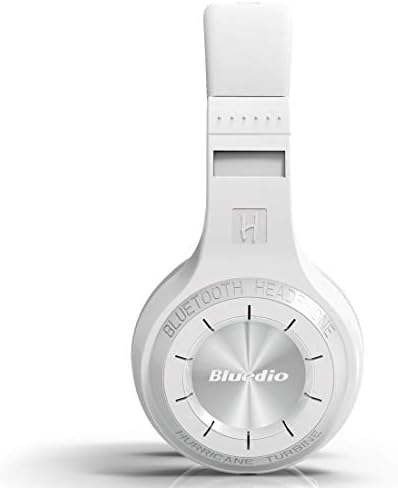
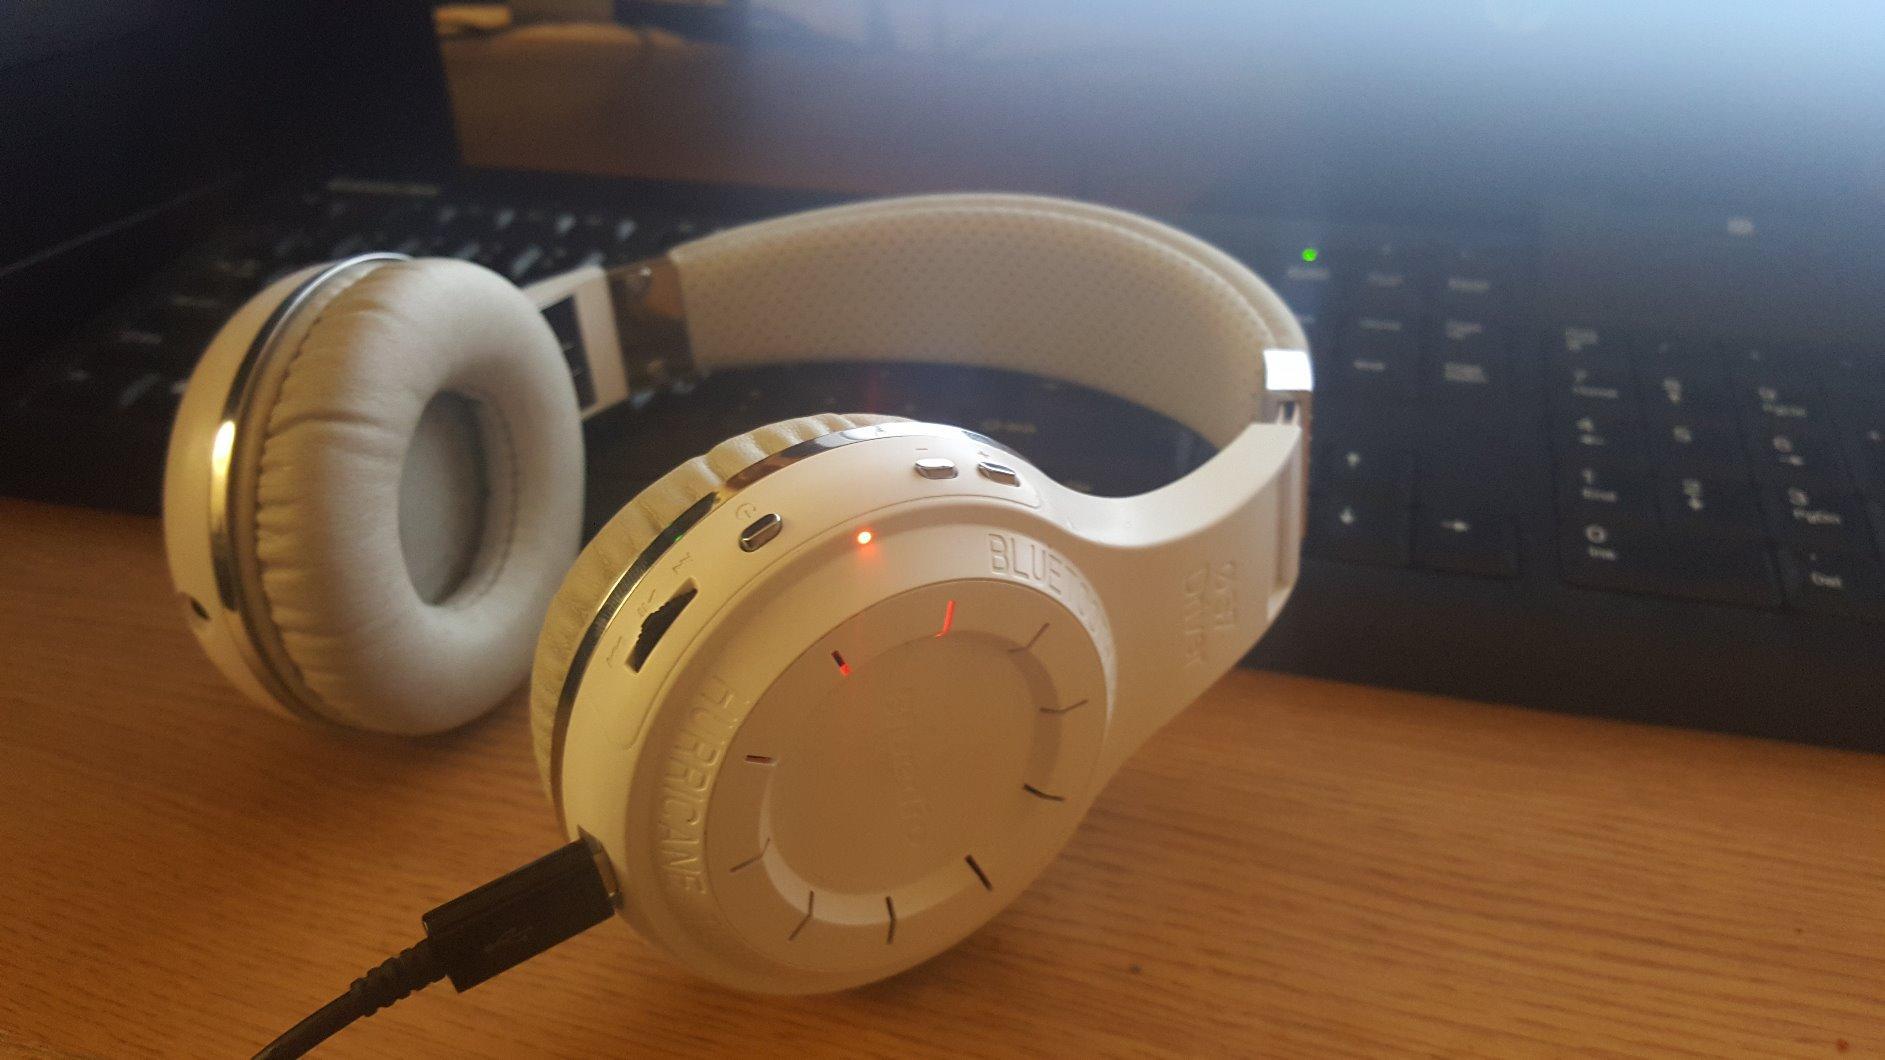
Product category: headphones
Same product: yes